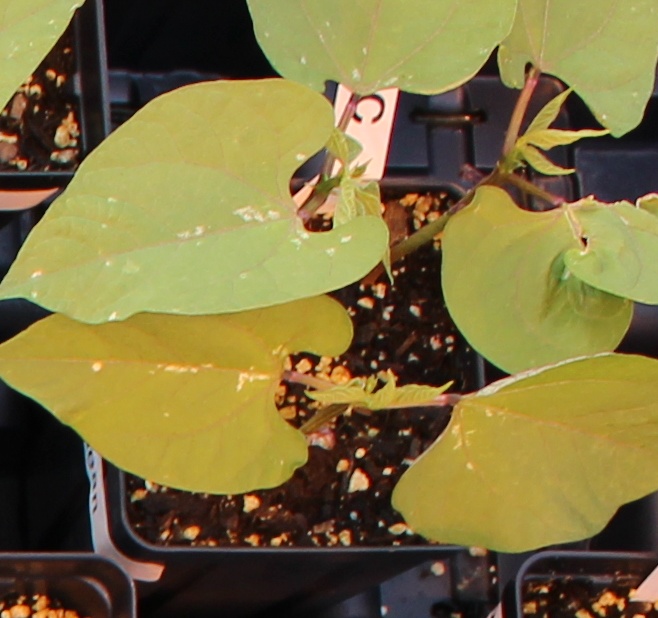
Label: Blackbean